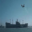
Label: ship